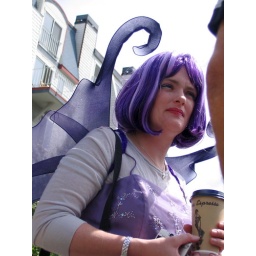
One of two girls dressed in purple fairy costumes sitting next to us.